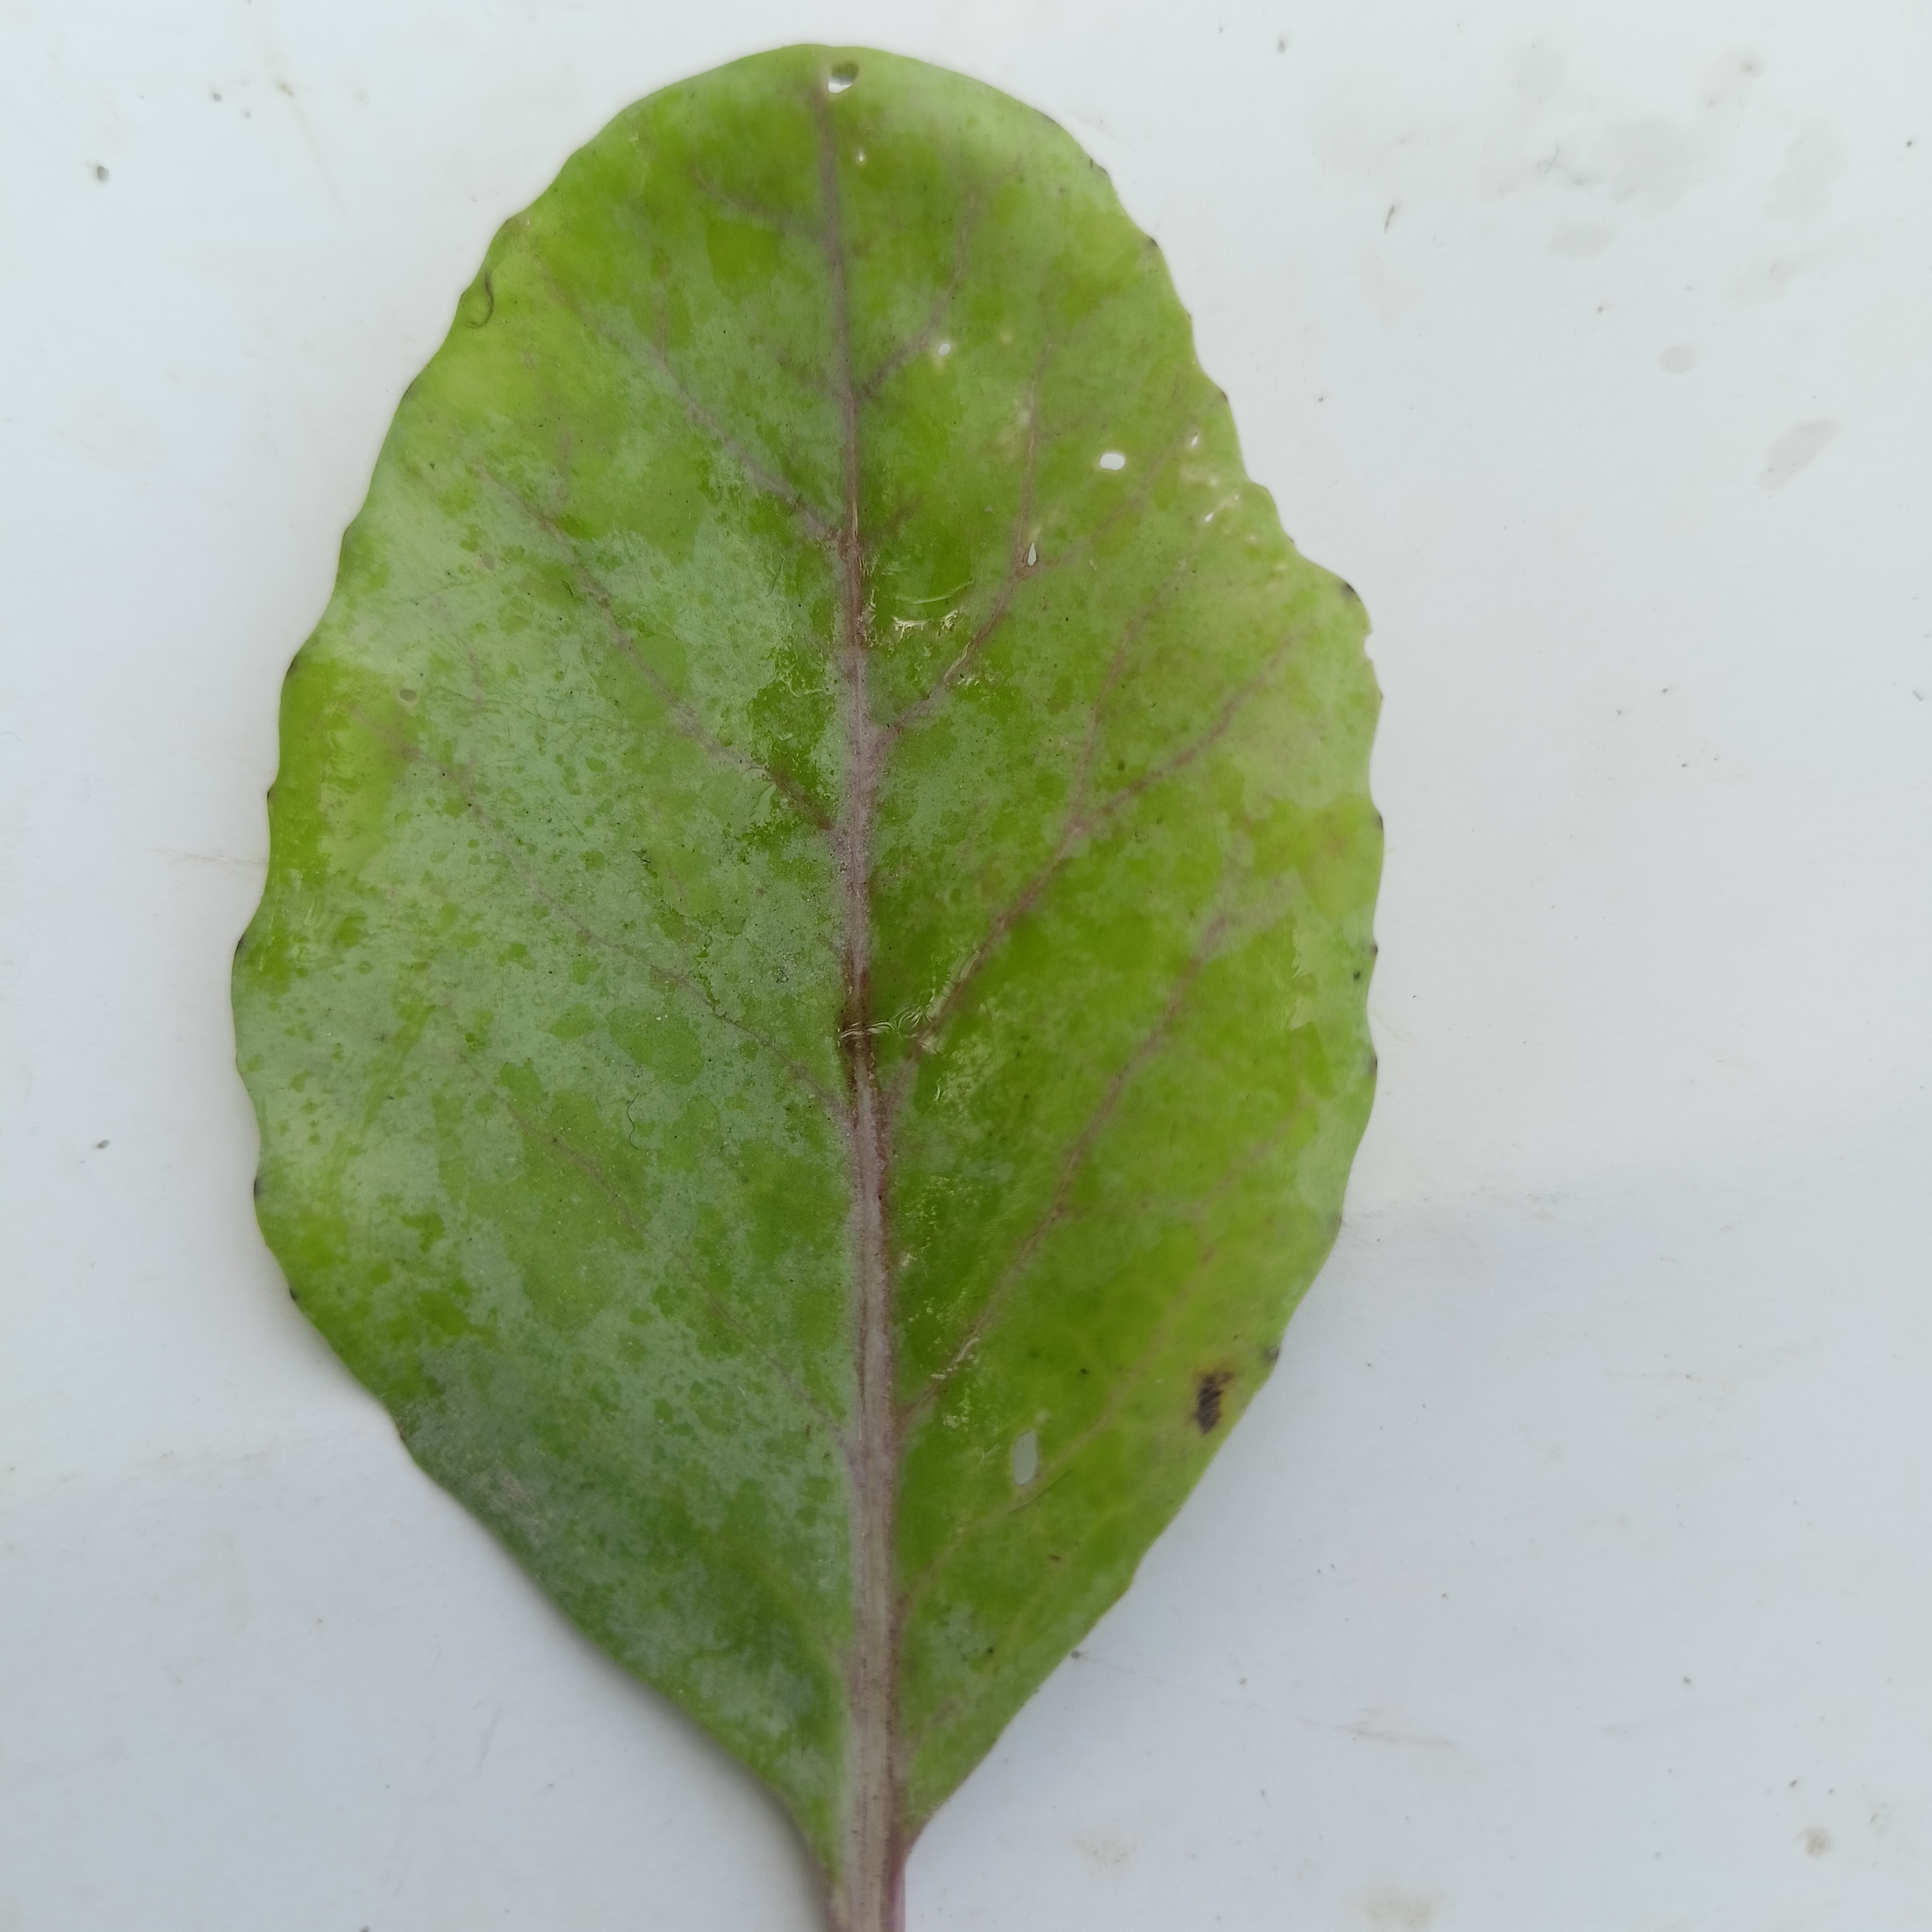
Label: Healthy